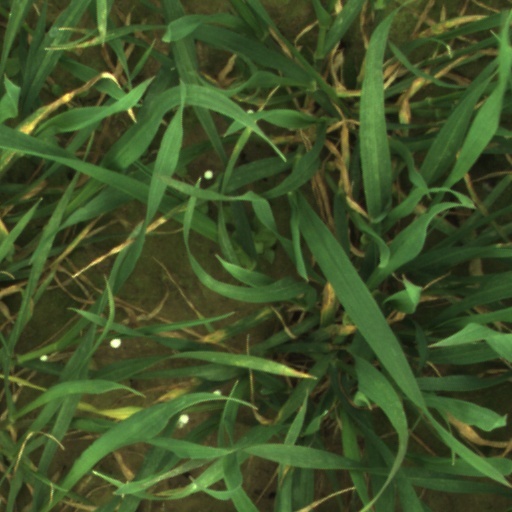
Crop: wheat